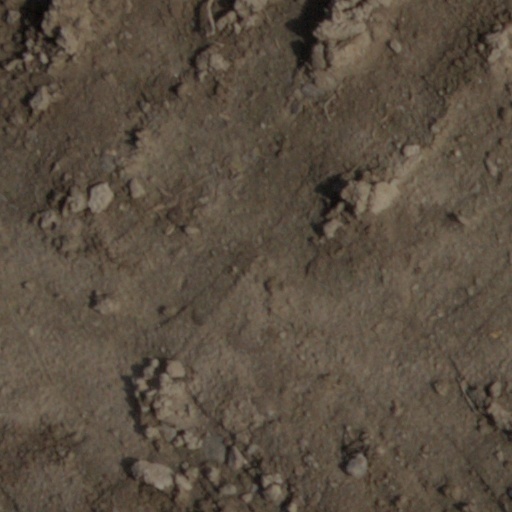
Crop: wheat